Operation Panther's Claw

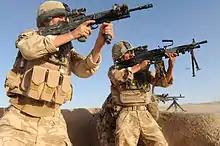
Welsh Guards engage Taliban forces on 27 June 2009 as part of Operation Panther's Claw.

On 25 June, the 1st Battalion, Welsh Guards with attachments from 4th Bn The Rifles, pushed up Shamalan canal securing 14 more crossing points, cutting off the insurgents' supply route and thus preventing more Taliban fighters coming into the Babaji area.